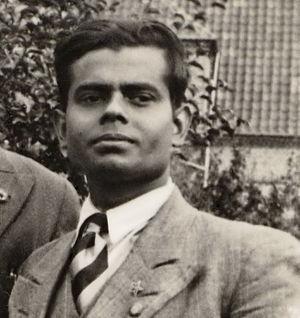
Sinha Laksmiswar, né le 6 juin 1905 à Rarisal, dans le Nord-Est de l'Inde et mort le 22 avril 1977 à Santiniketan, Inde, est un espérantiste indien, enseignant les travaux manuels éducatifs à Santiniketan, Bengale. Il était un disciple et un ami de Tagore, espérantiste reconnu en Asie.